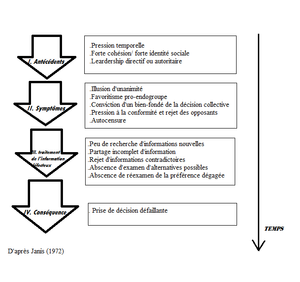
Schéma de la pensée de groupe
La prise de décision collective est une situation où des individus sont rassemblés en un groupe pour résoudre des problèmes.